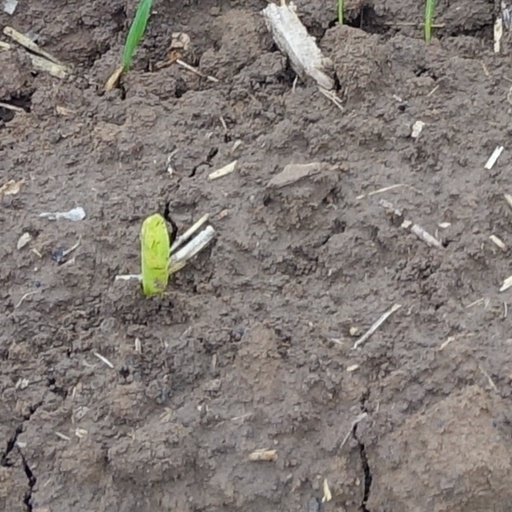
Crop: wheat